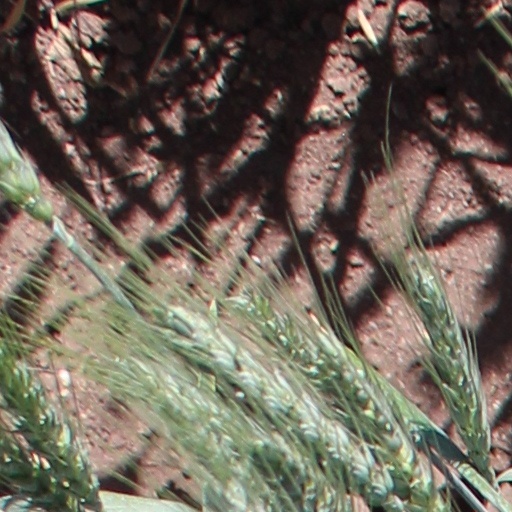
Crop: wheat